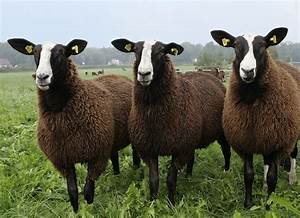
Label: sheep